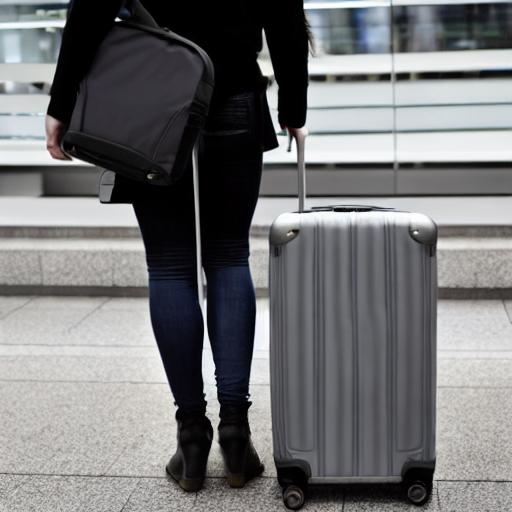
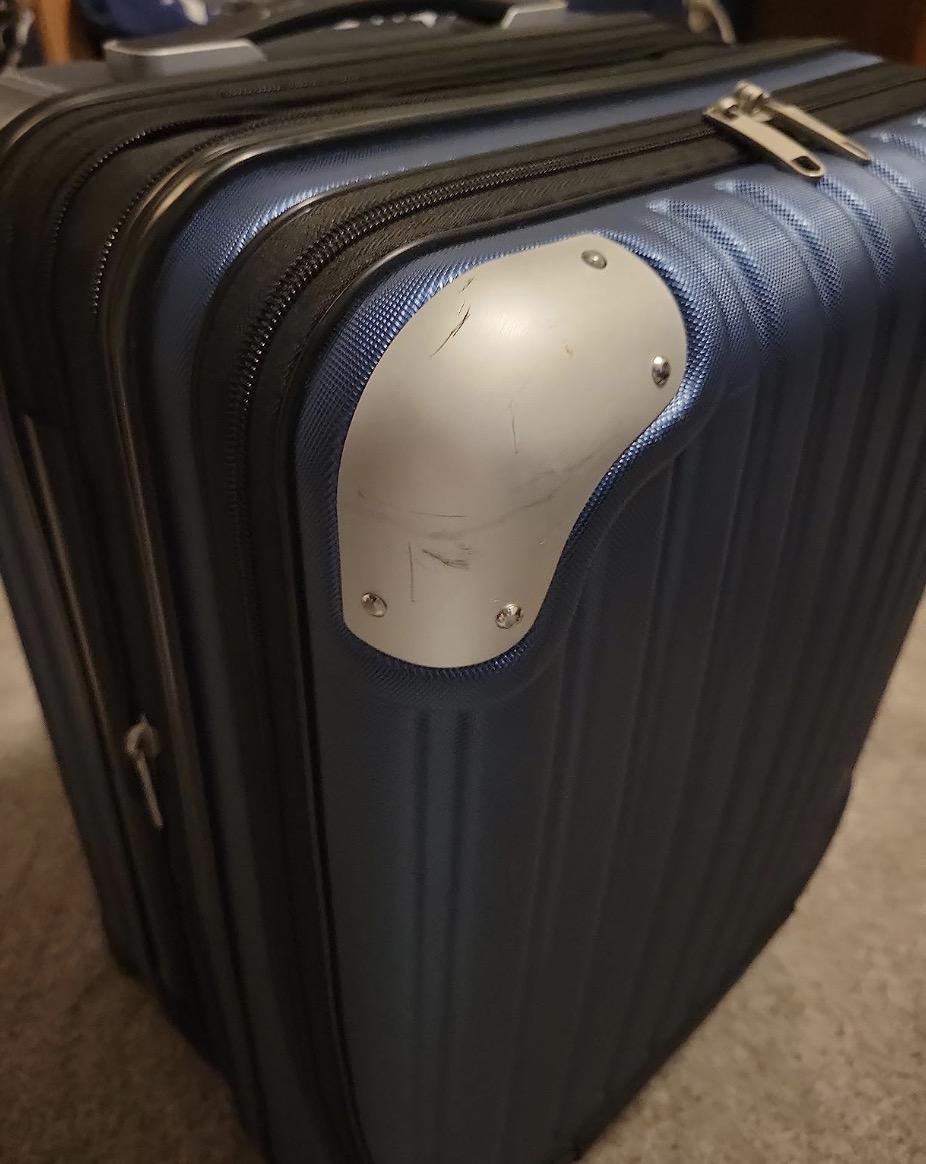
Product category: items_tea
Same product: no